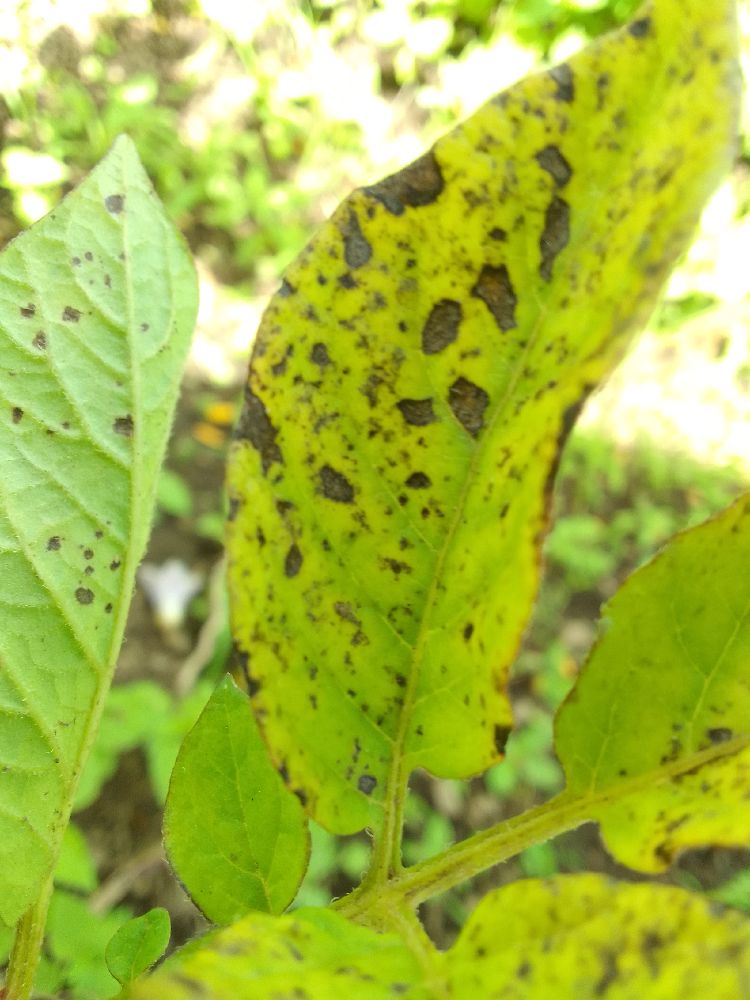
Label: Early blight